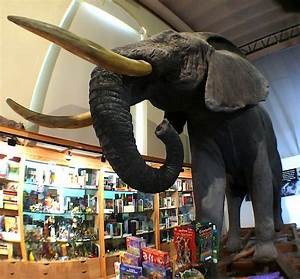
Label: elefante